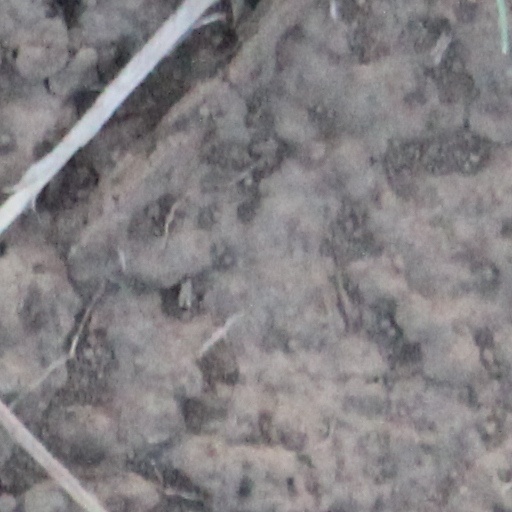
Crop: wheat